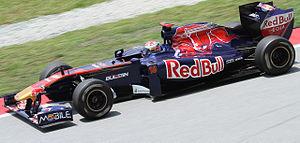
La Toro Rosso STR6 est la monoplace de Formule 1 engagée par la Scuderia Toro Rosso dans le cadre du championnat du monde de Formule 1 2011. Présentée le 1ᵉʳ février 2011 sur le circuit de Valence, elle débutera en championnat le 27 mars 2011 au Grand Prix d’Australie, pilotée par le Suisse Sébastien Buemi et l’Espagnol Jaime Alguersuari.
Sébastien Olivier Buemi, né le 31 octobre 1988 à Aigle dans le canton de Vaud en Suisse, est un pilote automobile suisse. Il effectue, en 2009, ses débuts en Formule 1 au sein de la Scuderia Toro Rosso. Avec deux points inscrits au Grand Prix automobile d'Australie 2009, il devient le quatrième plus jeune pilote à inscrire un point en championnat du monde de Formule 1.